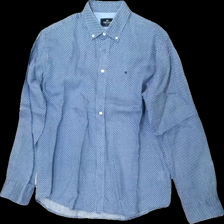
View: front
Type: Shirt
Category: Men
Brand: Park Lane
Colors: Blue, White
Material: 100% bomull
Pattern: Other
Cut: C-collar
Size: M
Season: All
Price range: 50-100
Recommended usage: Reuse
Description: skjorta med mönster